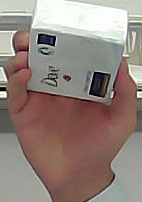
Product: dove_soap